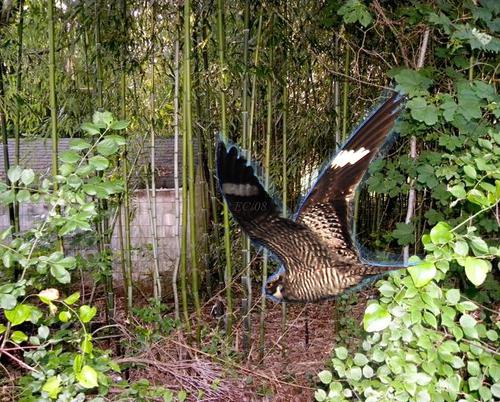
Bird species: Nighthawk
Bird type: landbird
Background: land